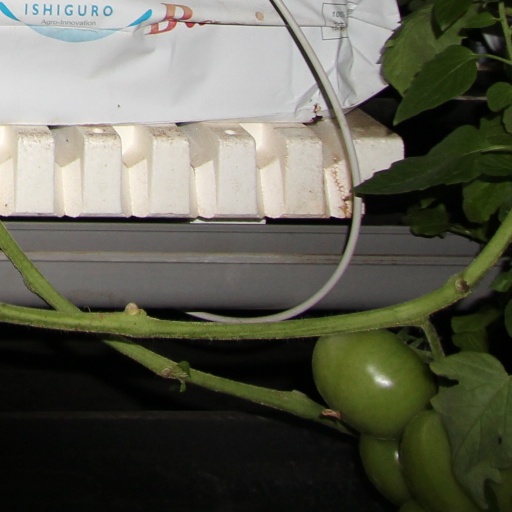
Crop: tomato